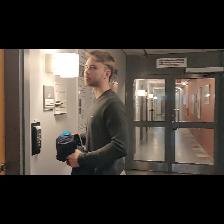
Label: Human